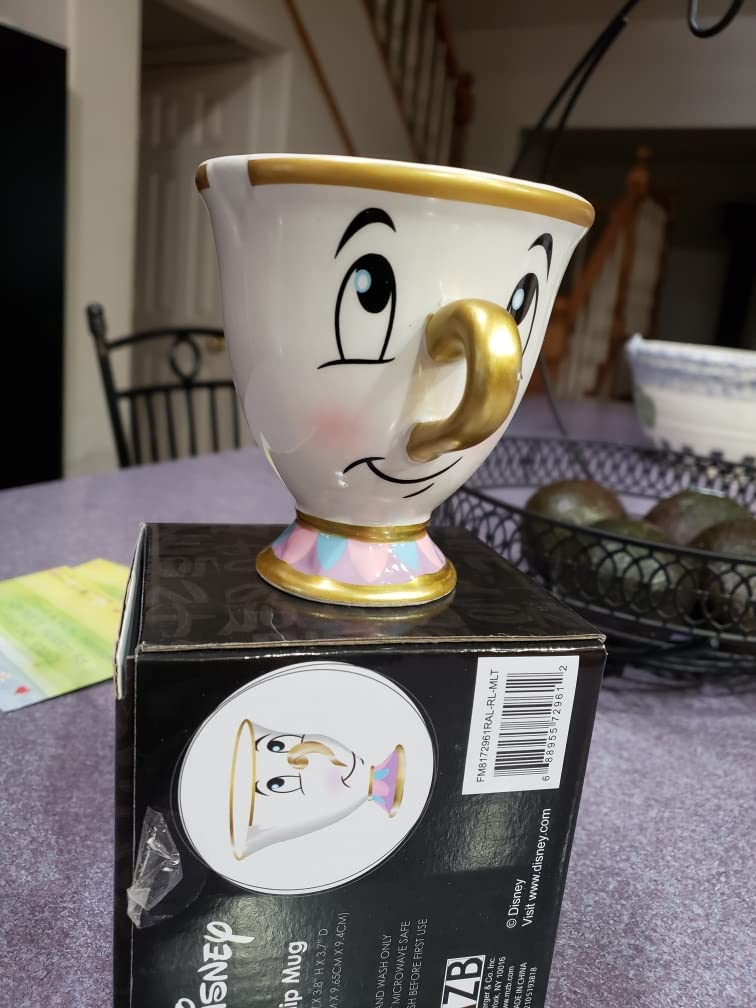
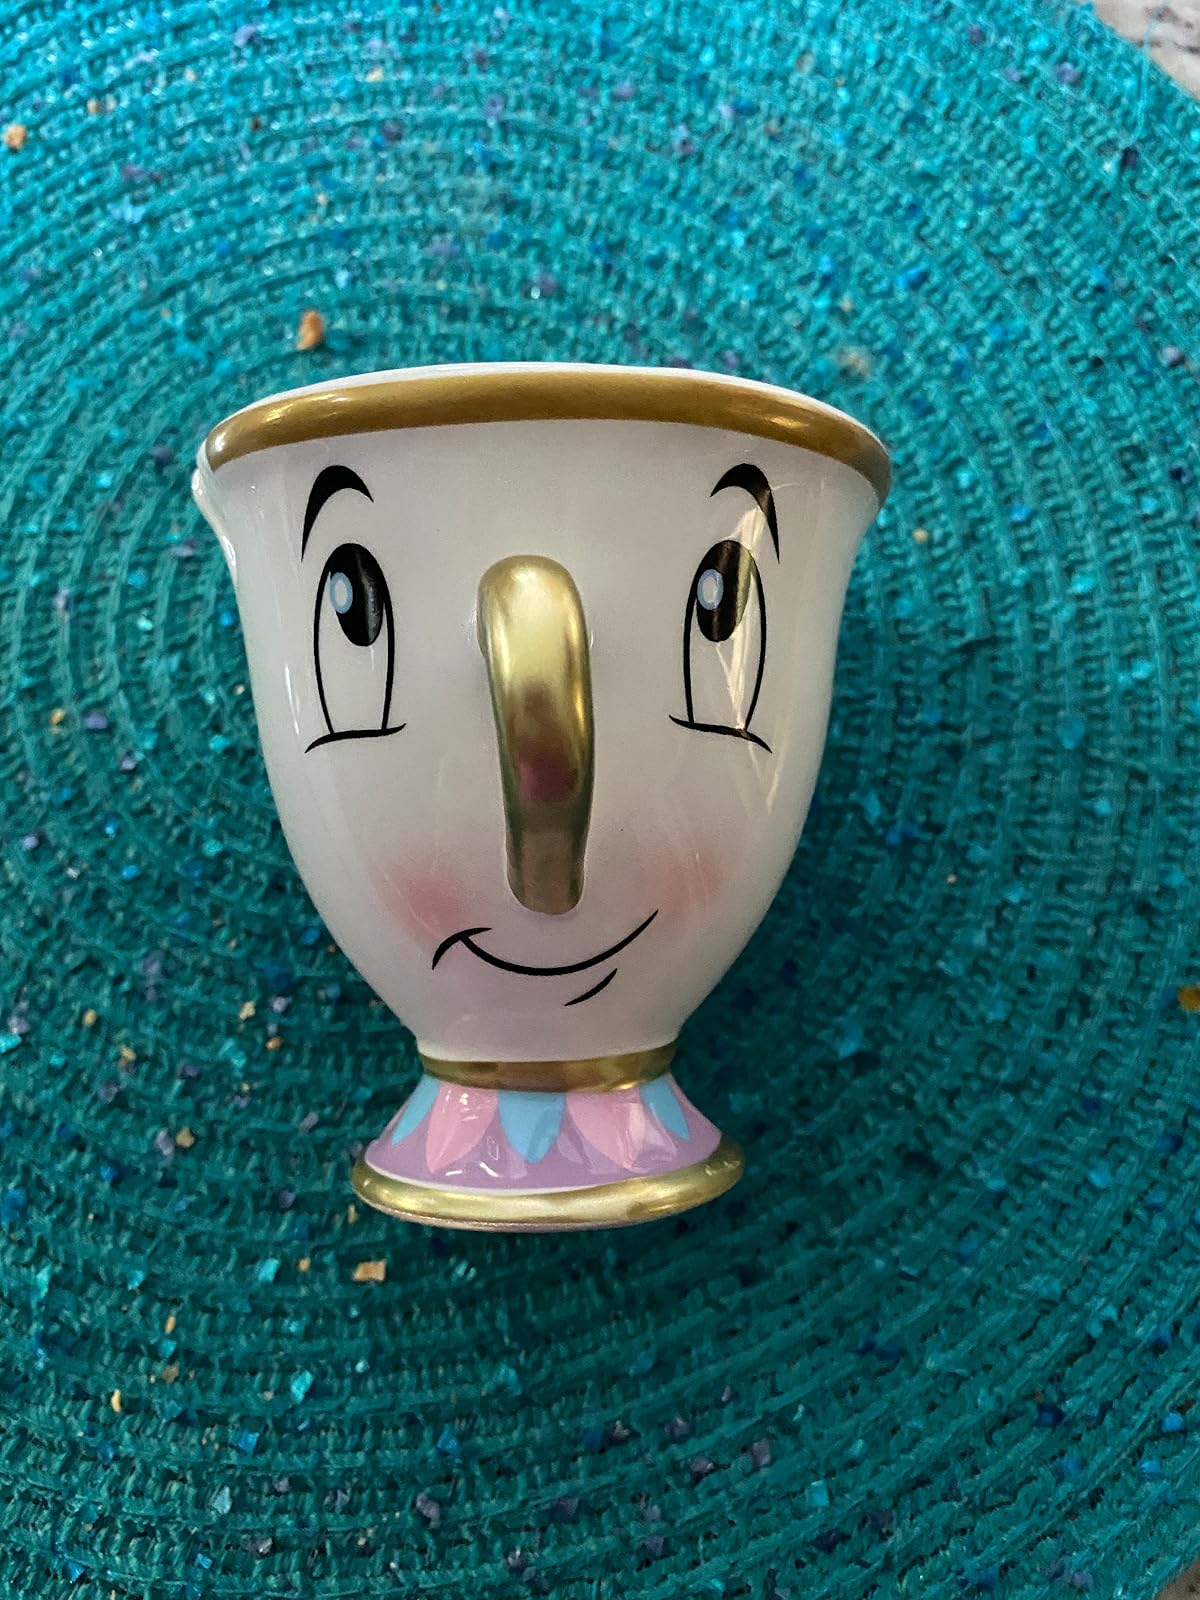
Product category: items_mug
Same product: yes